Clark Gable

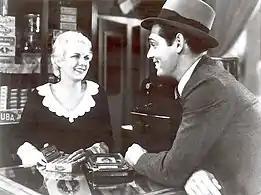
Jean Harlow and Gable in "The Secret Six" (1931)

In 1930, after his impressive appearance as the seething and desperate character Killer Mears in the Los Angeles stage production of "The Last Mile", Gable was offered a contract with Pathé Pictures. His only film for them and first role in a sound picture was as the unshaven villain in their low-budget William Boyd western, "The Painted Desert" (1931). The studio experienced financial problems after the film's delayed release, so Gable left for work at Warner Bros.